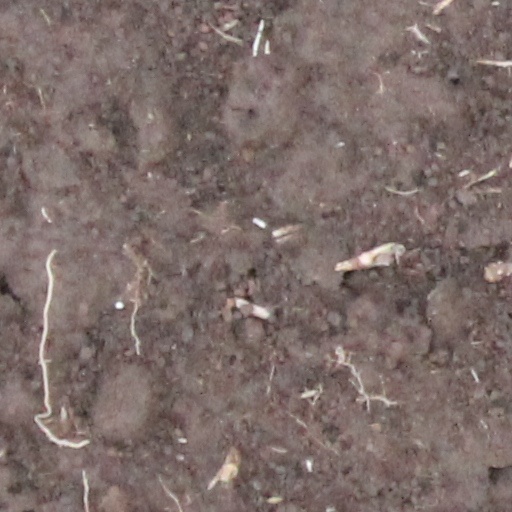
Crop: wheat